Hi Nellie!

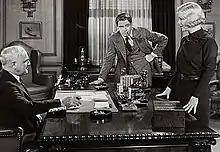
Berton Churchill, Paul Muni and Glenda Farrell in "Hi Nellie!" (1934)

The story on which the screenplay was based, written by Roy Chanslor, was remade into the movie "The House Across the Street", albeit with a different screenwriter, in 1949.